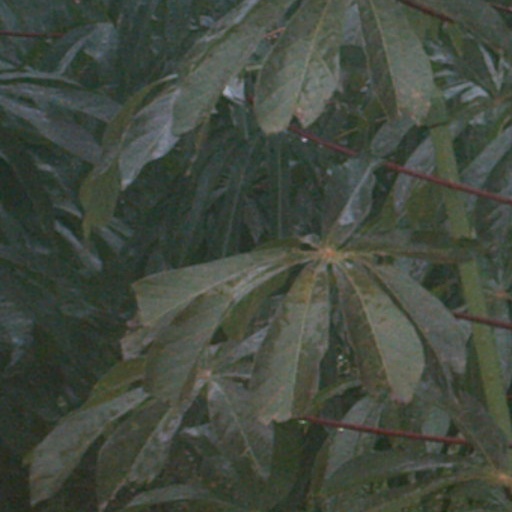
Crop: cassava